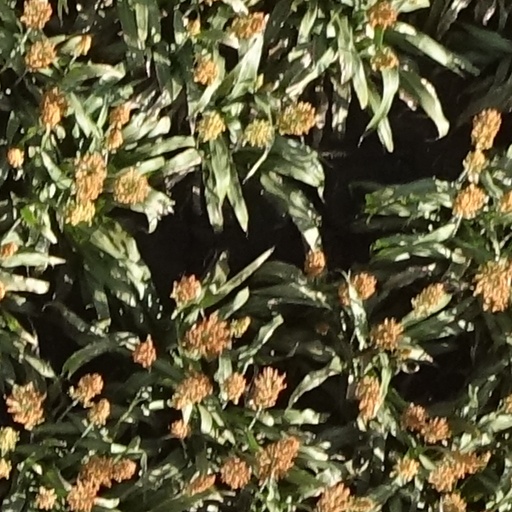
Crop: sorghum